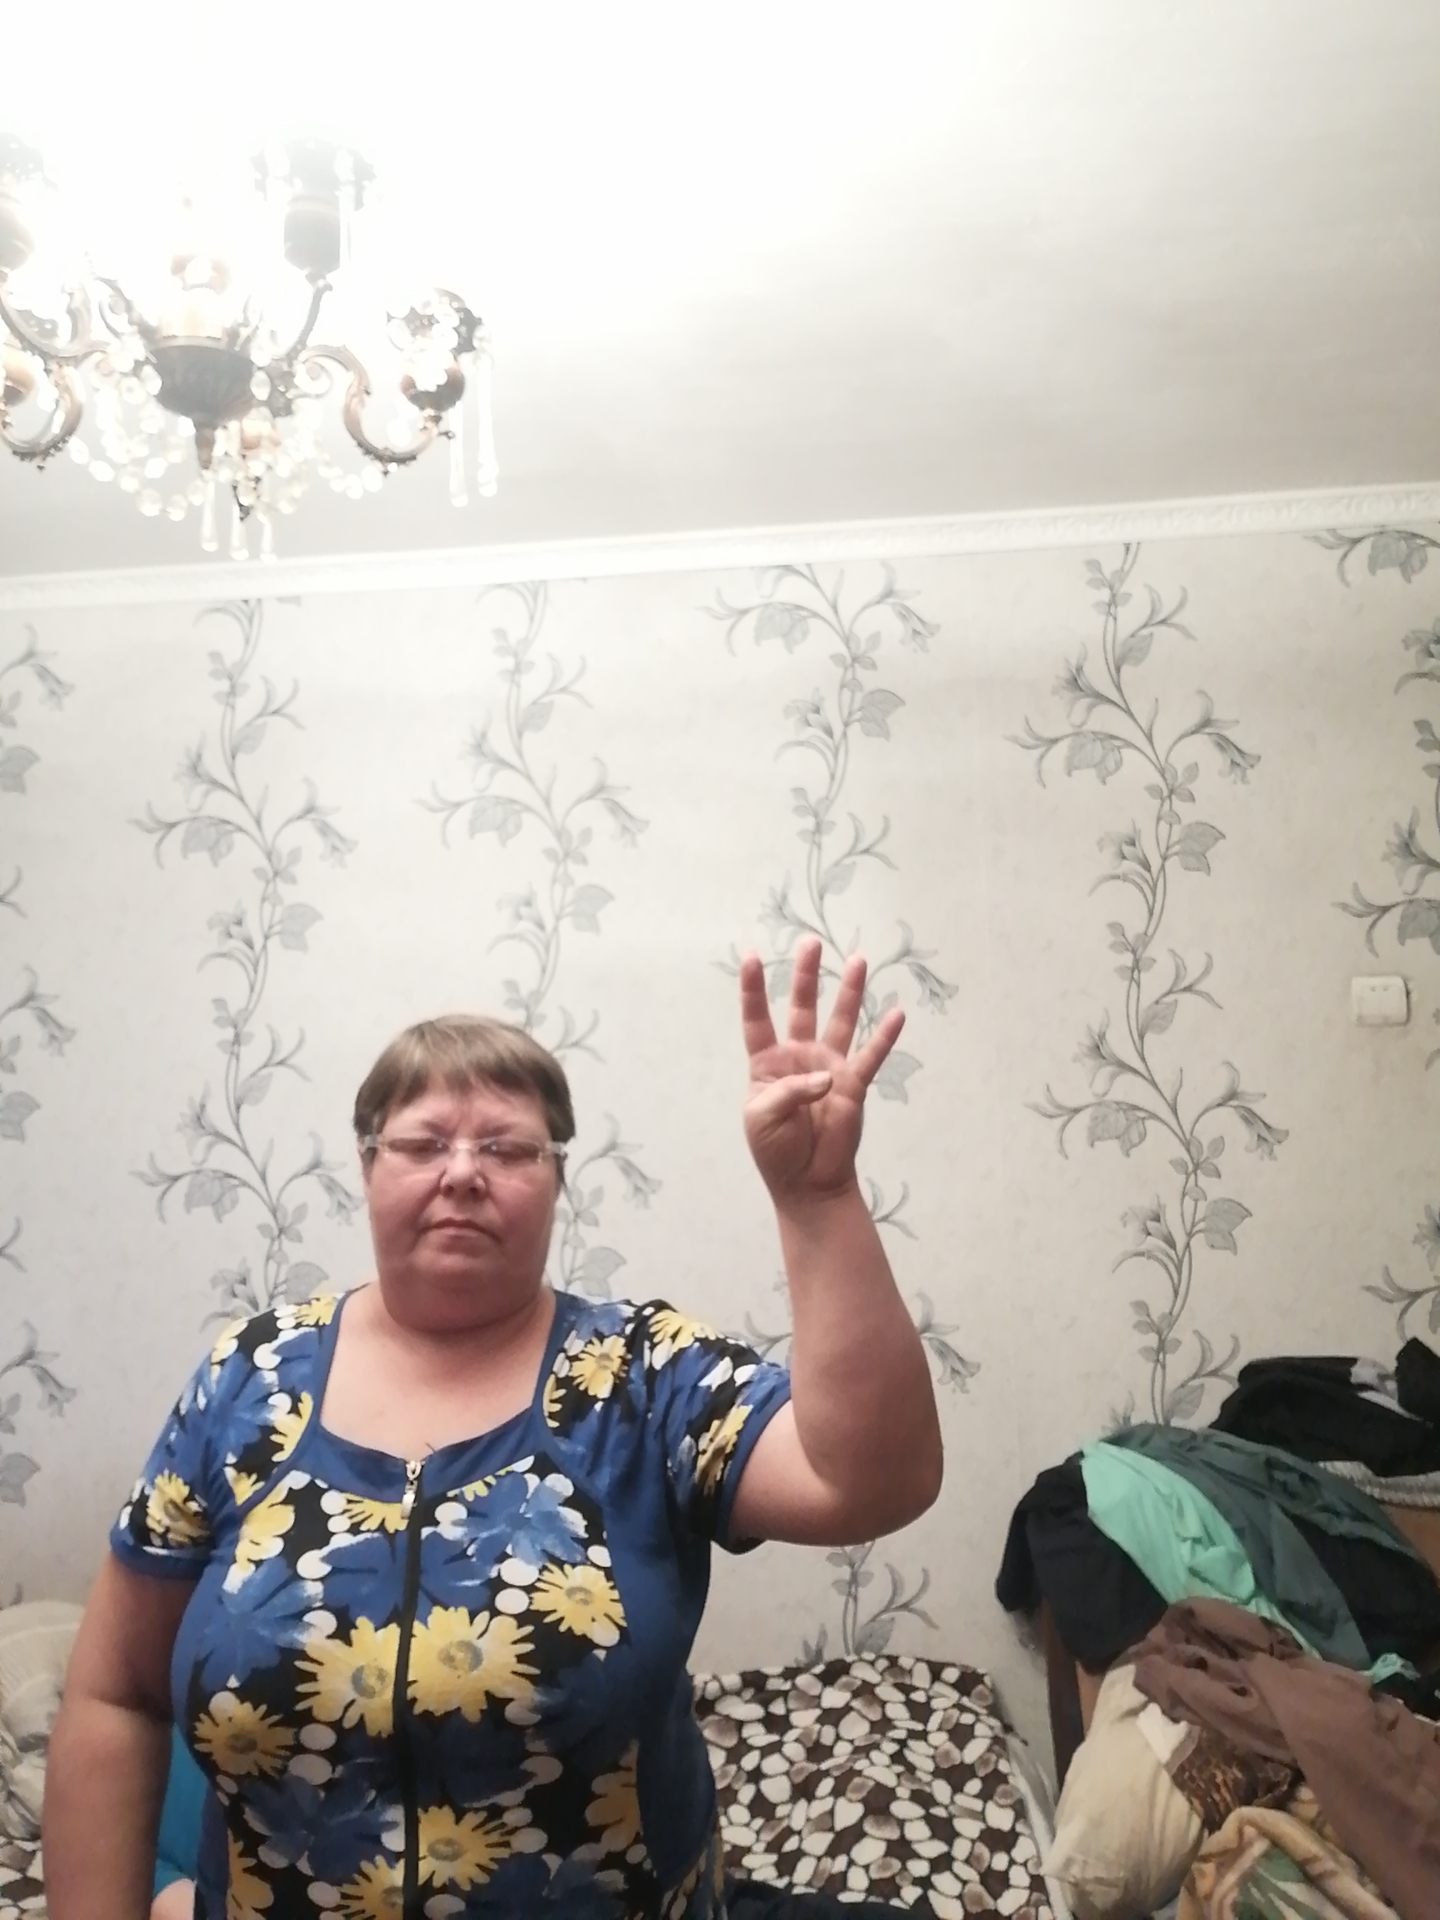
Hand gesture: four